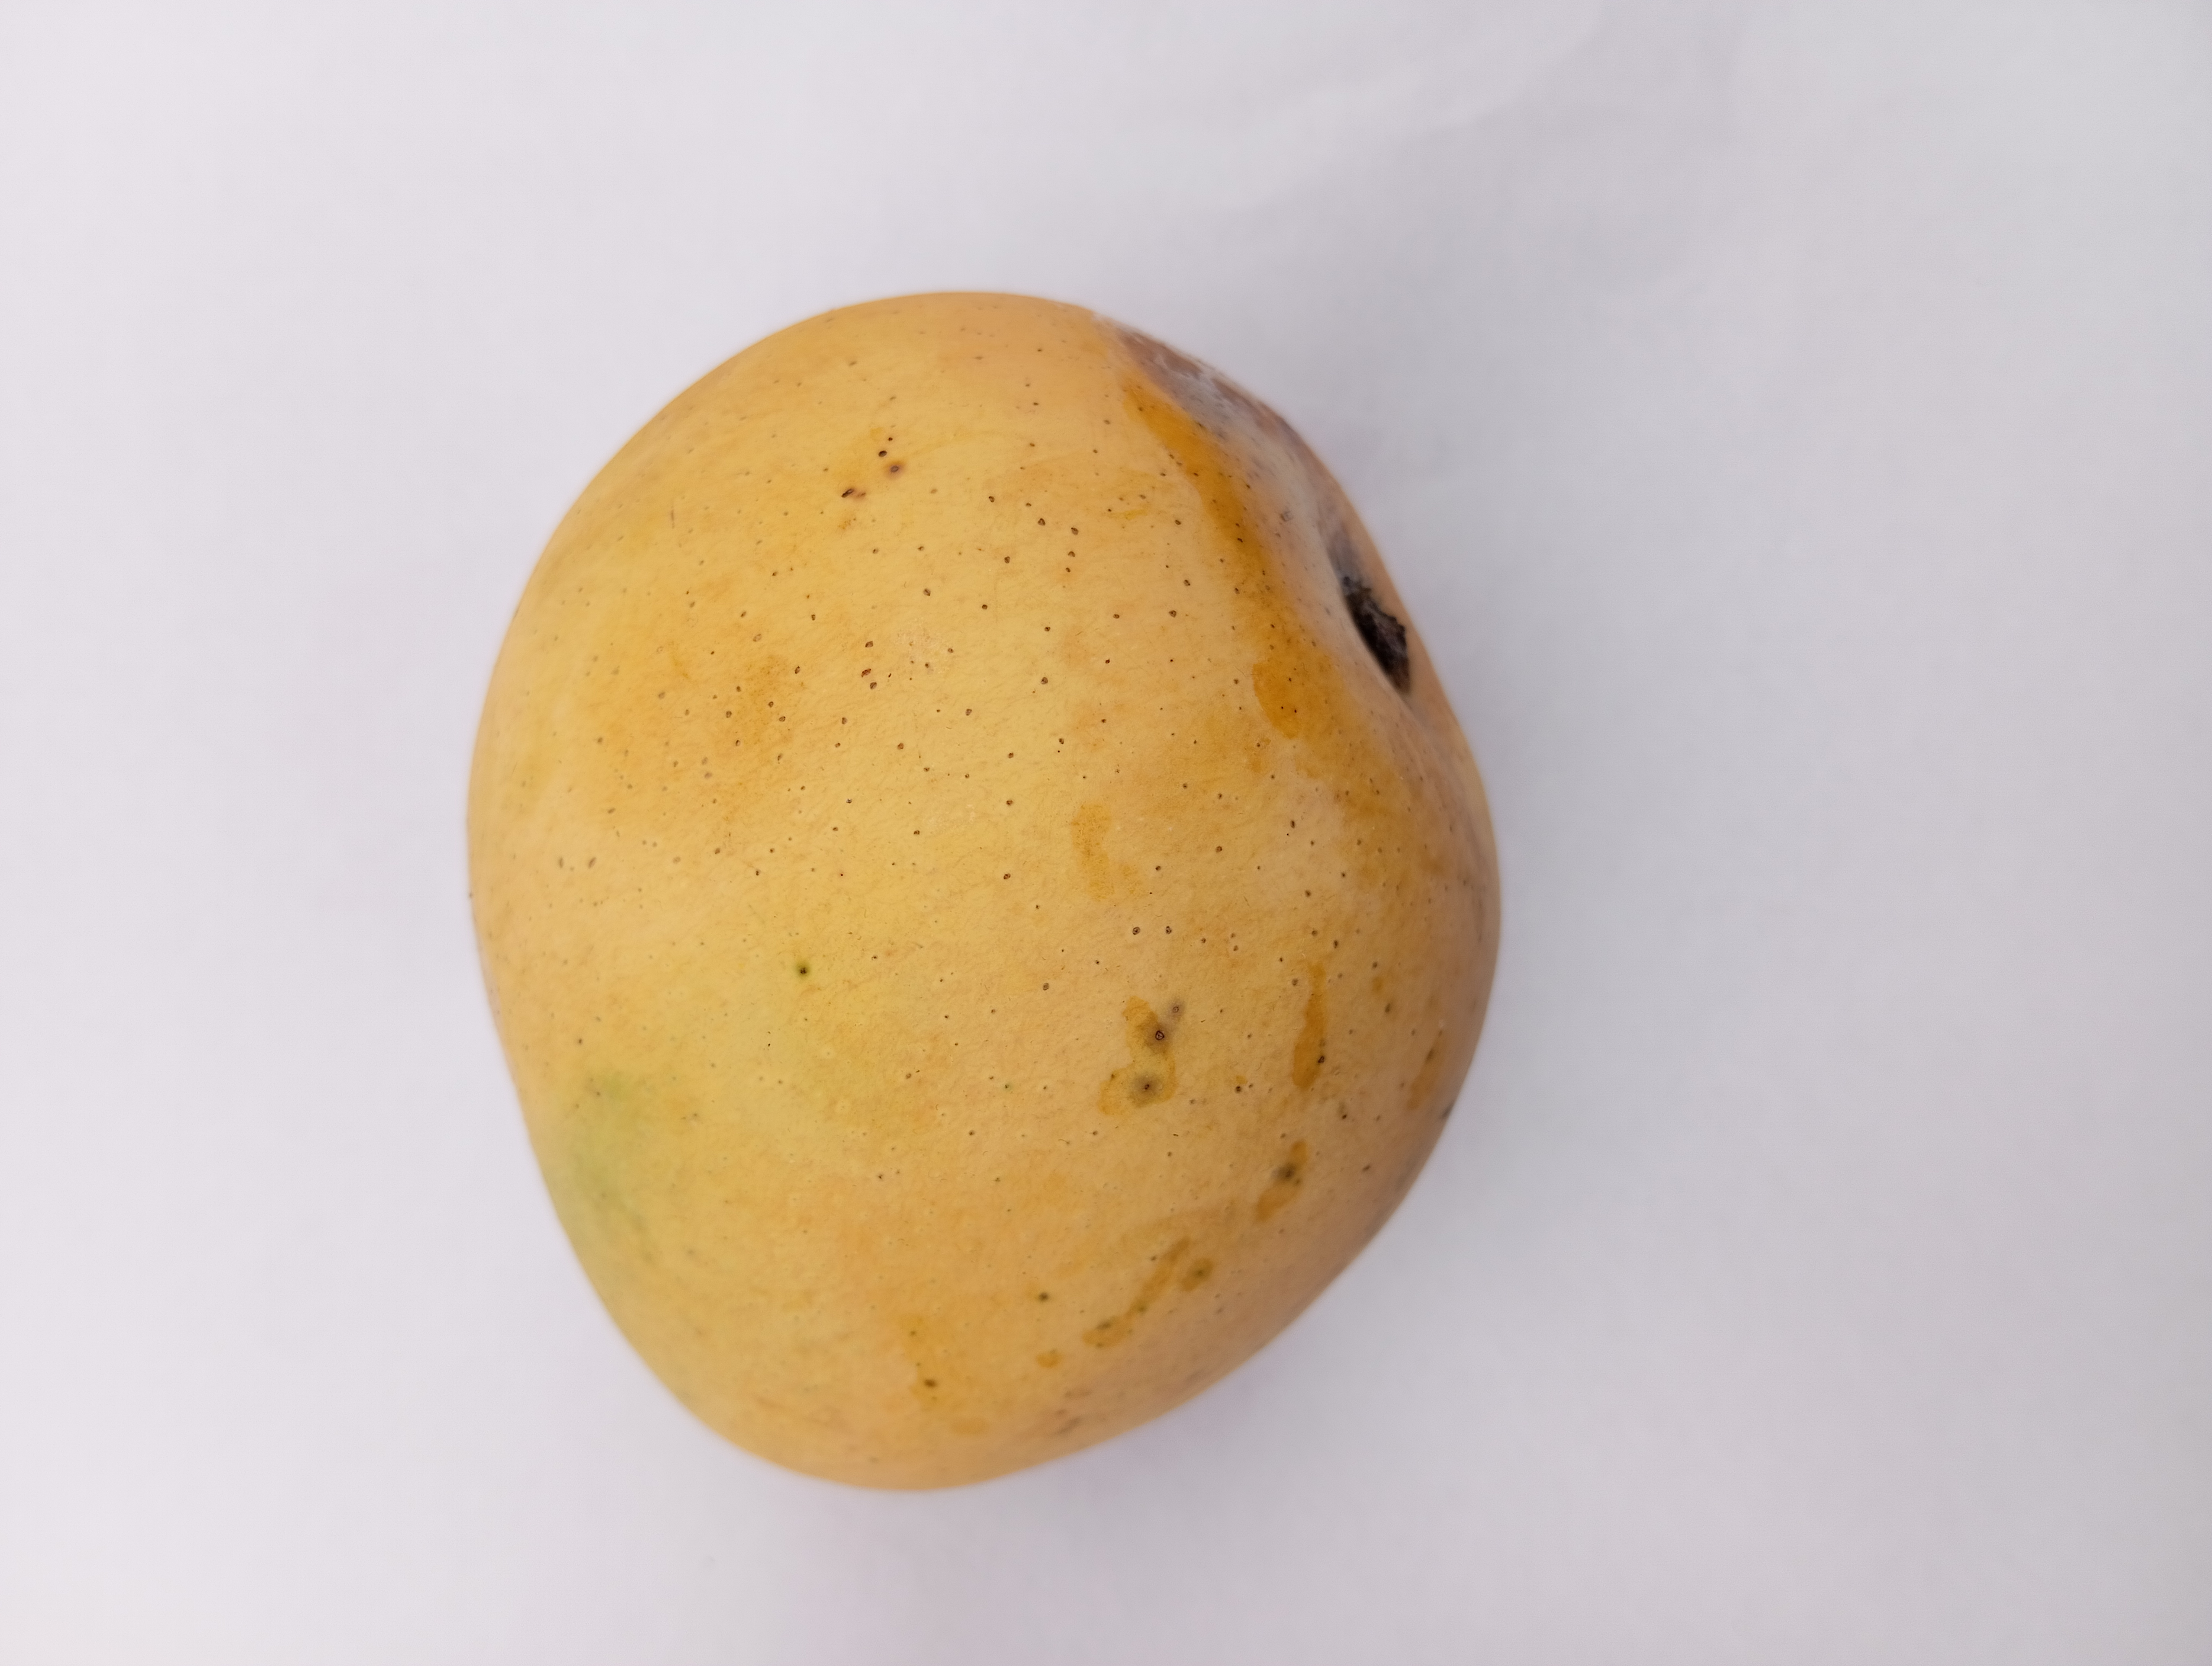
Mango variety: Sundari